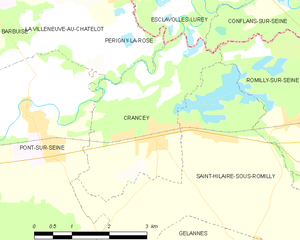
Carte des communes françaises: Crancey